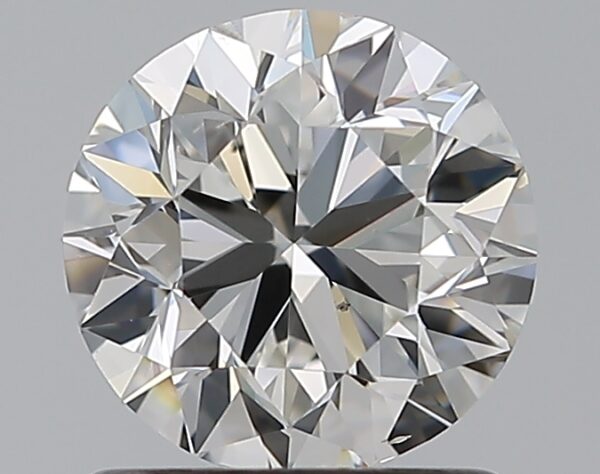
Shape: round
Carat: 1
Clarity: VS2
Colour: G
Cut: VG
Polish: EX
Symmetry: GD
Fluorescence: N
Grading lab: GIA
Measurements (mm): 6.2 x 6.3 x 4.01